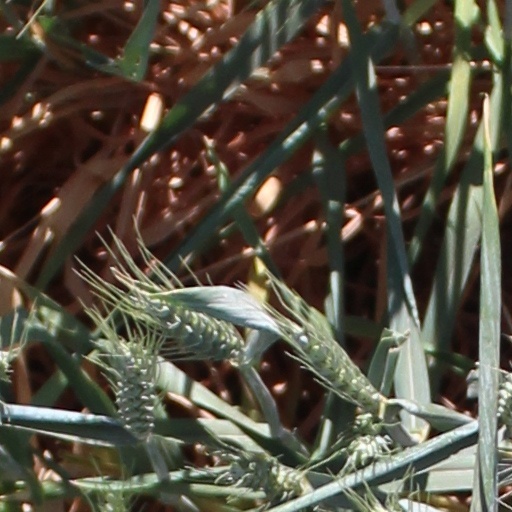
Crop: wheat